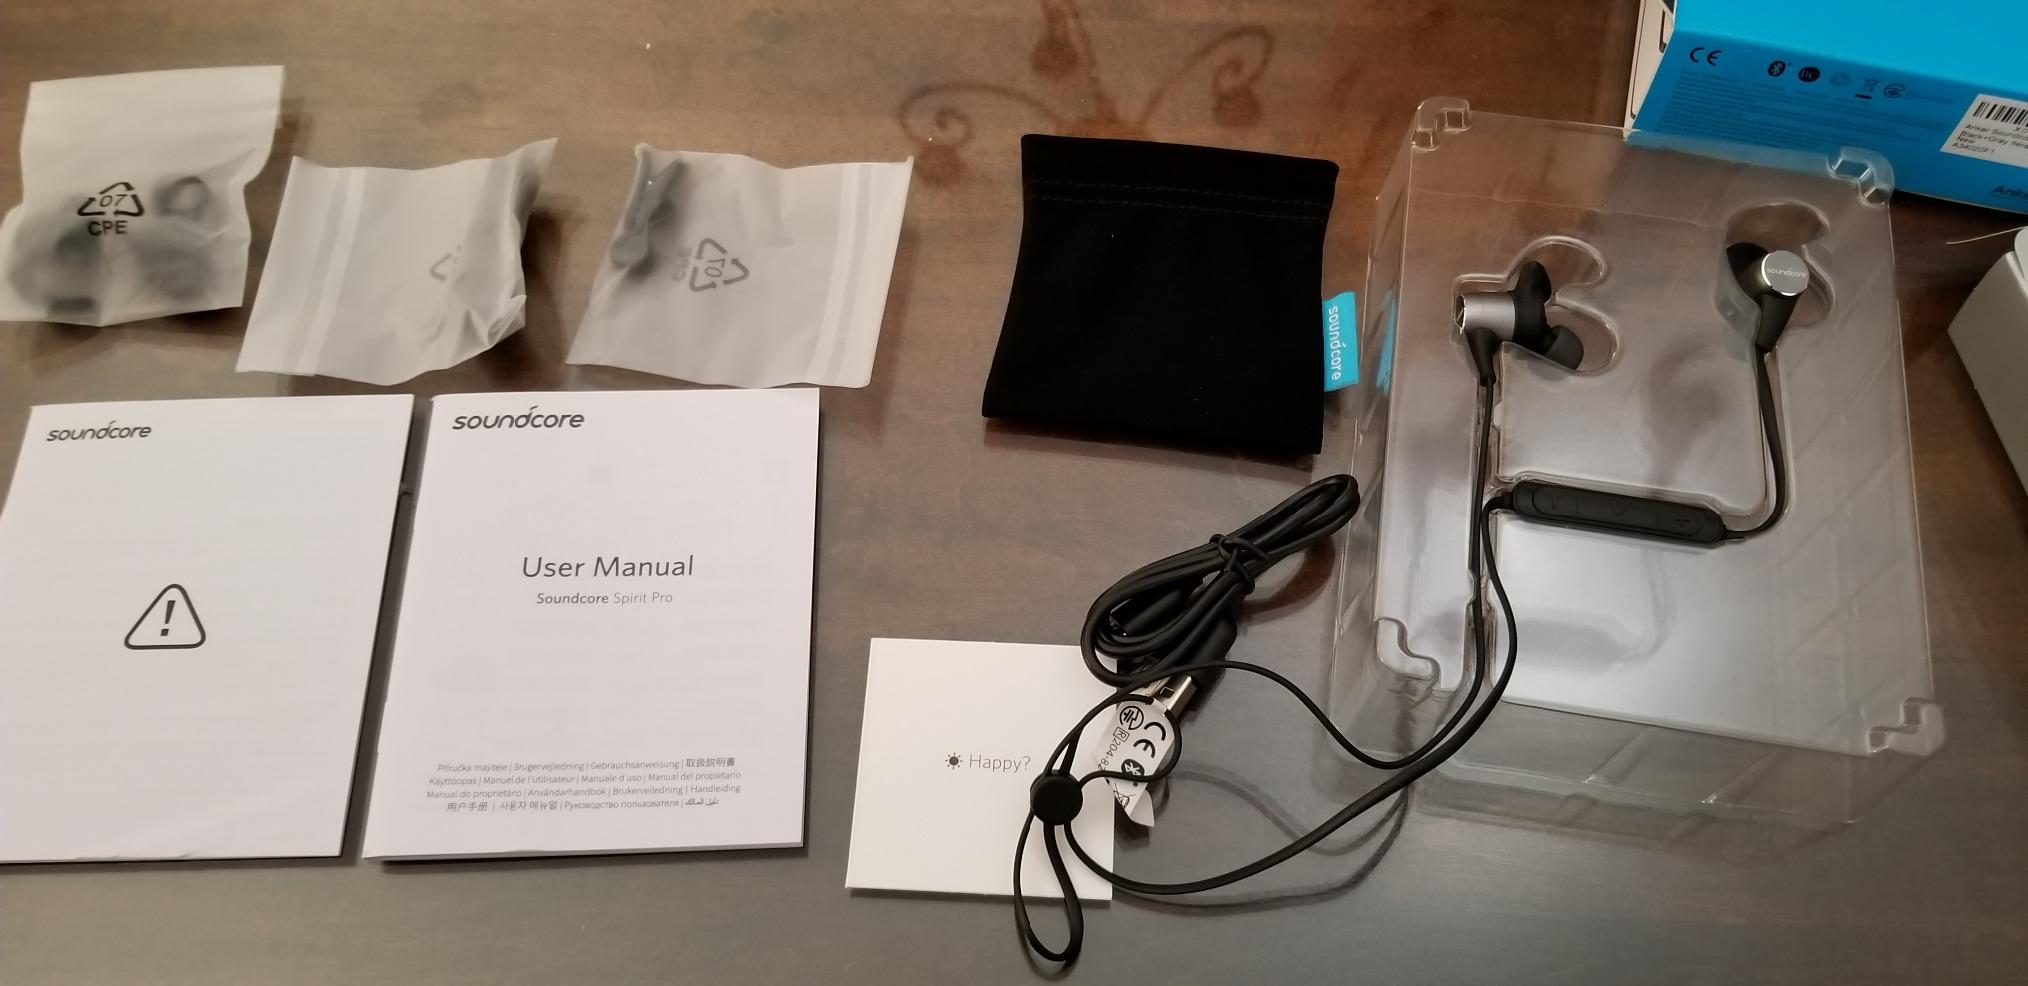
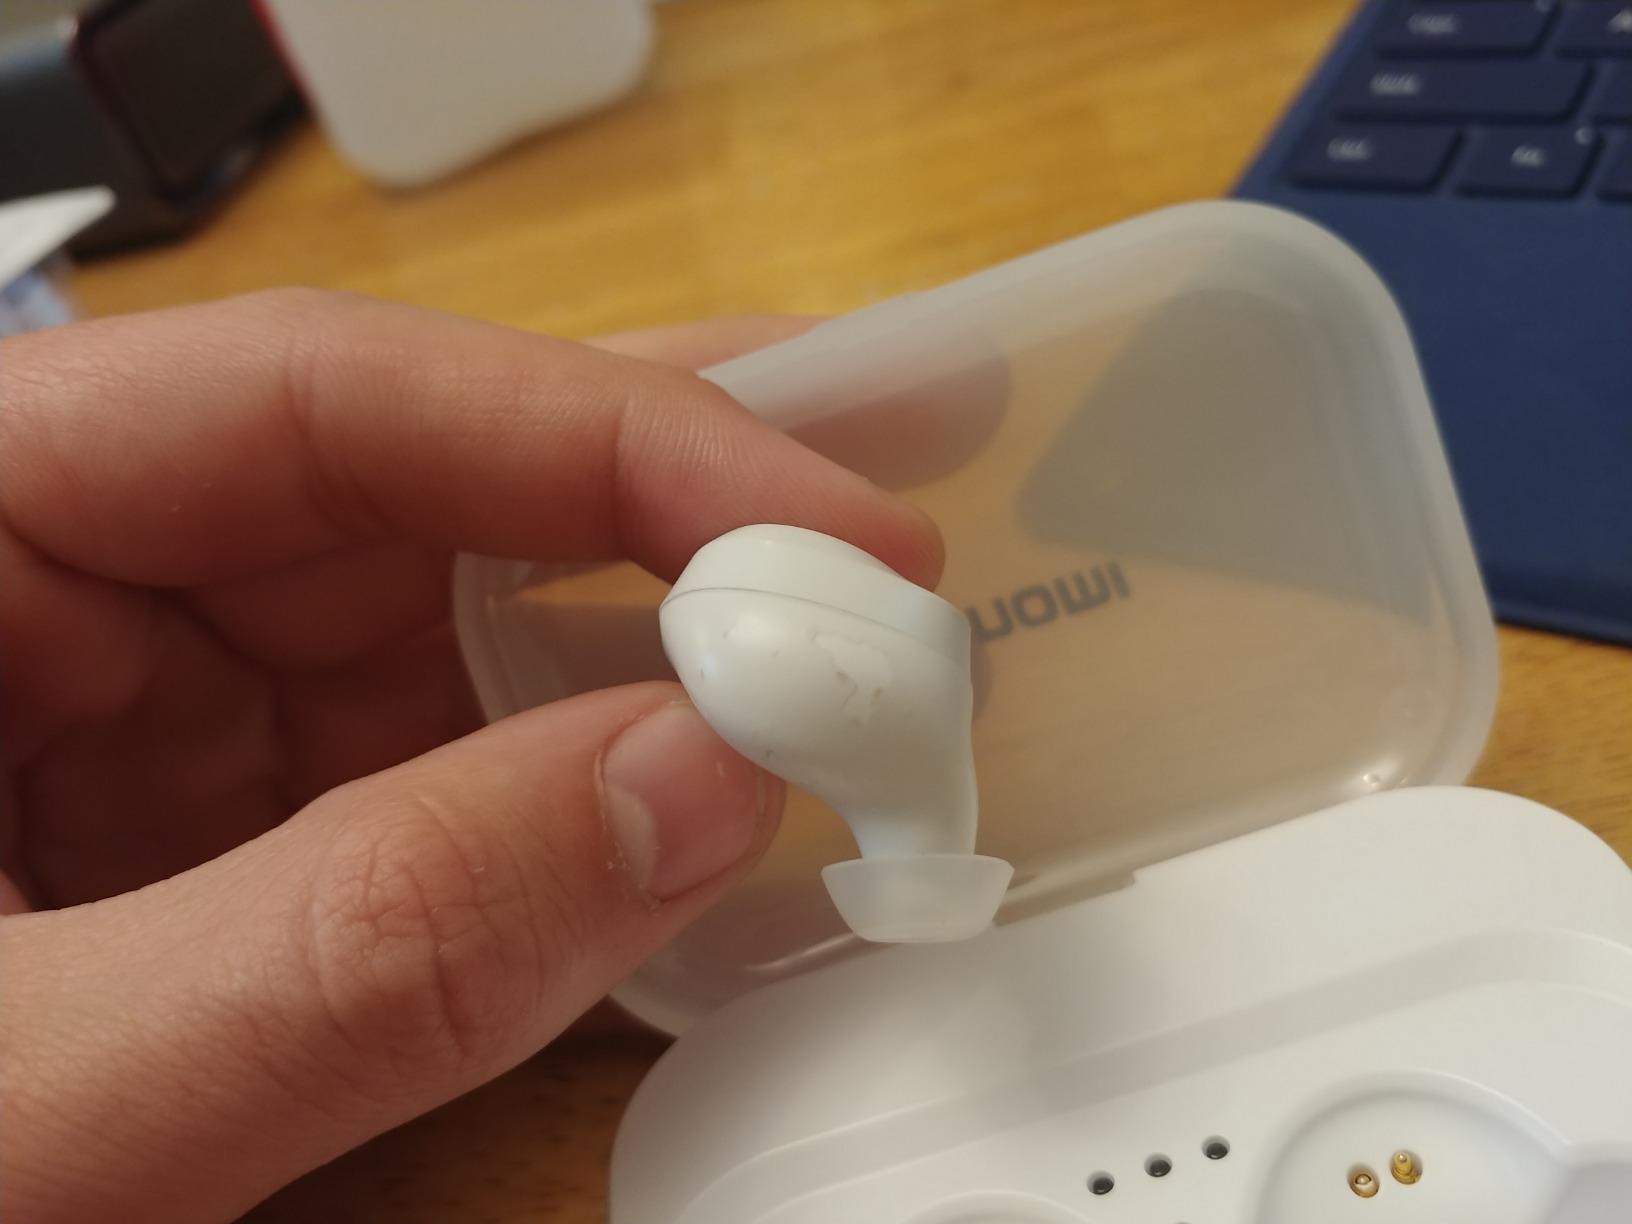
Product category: earbuds
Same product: no